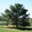
Label: pine_tree